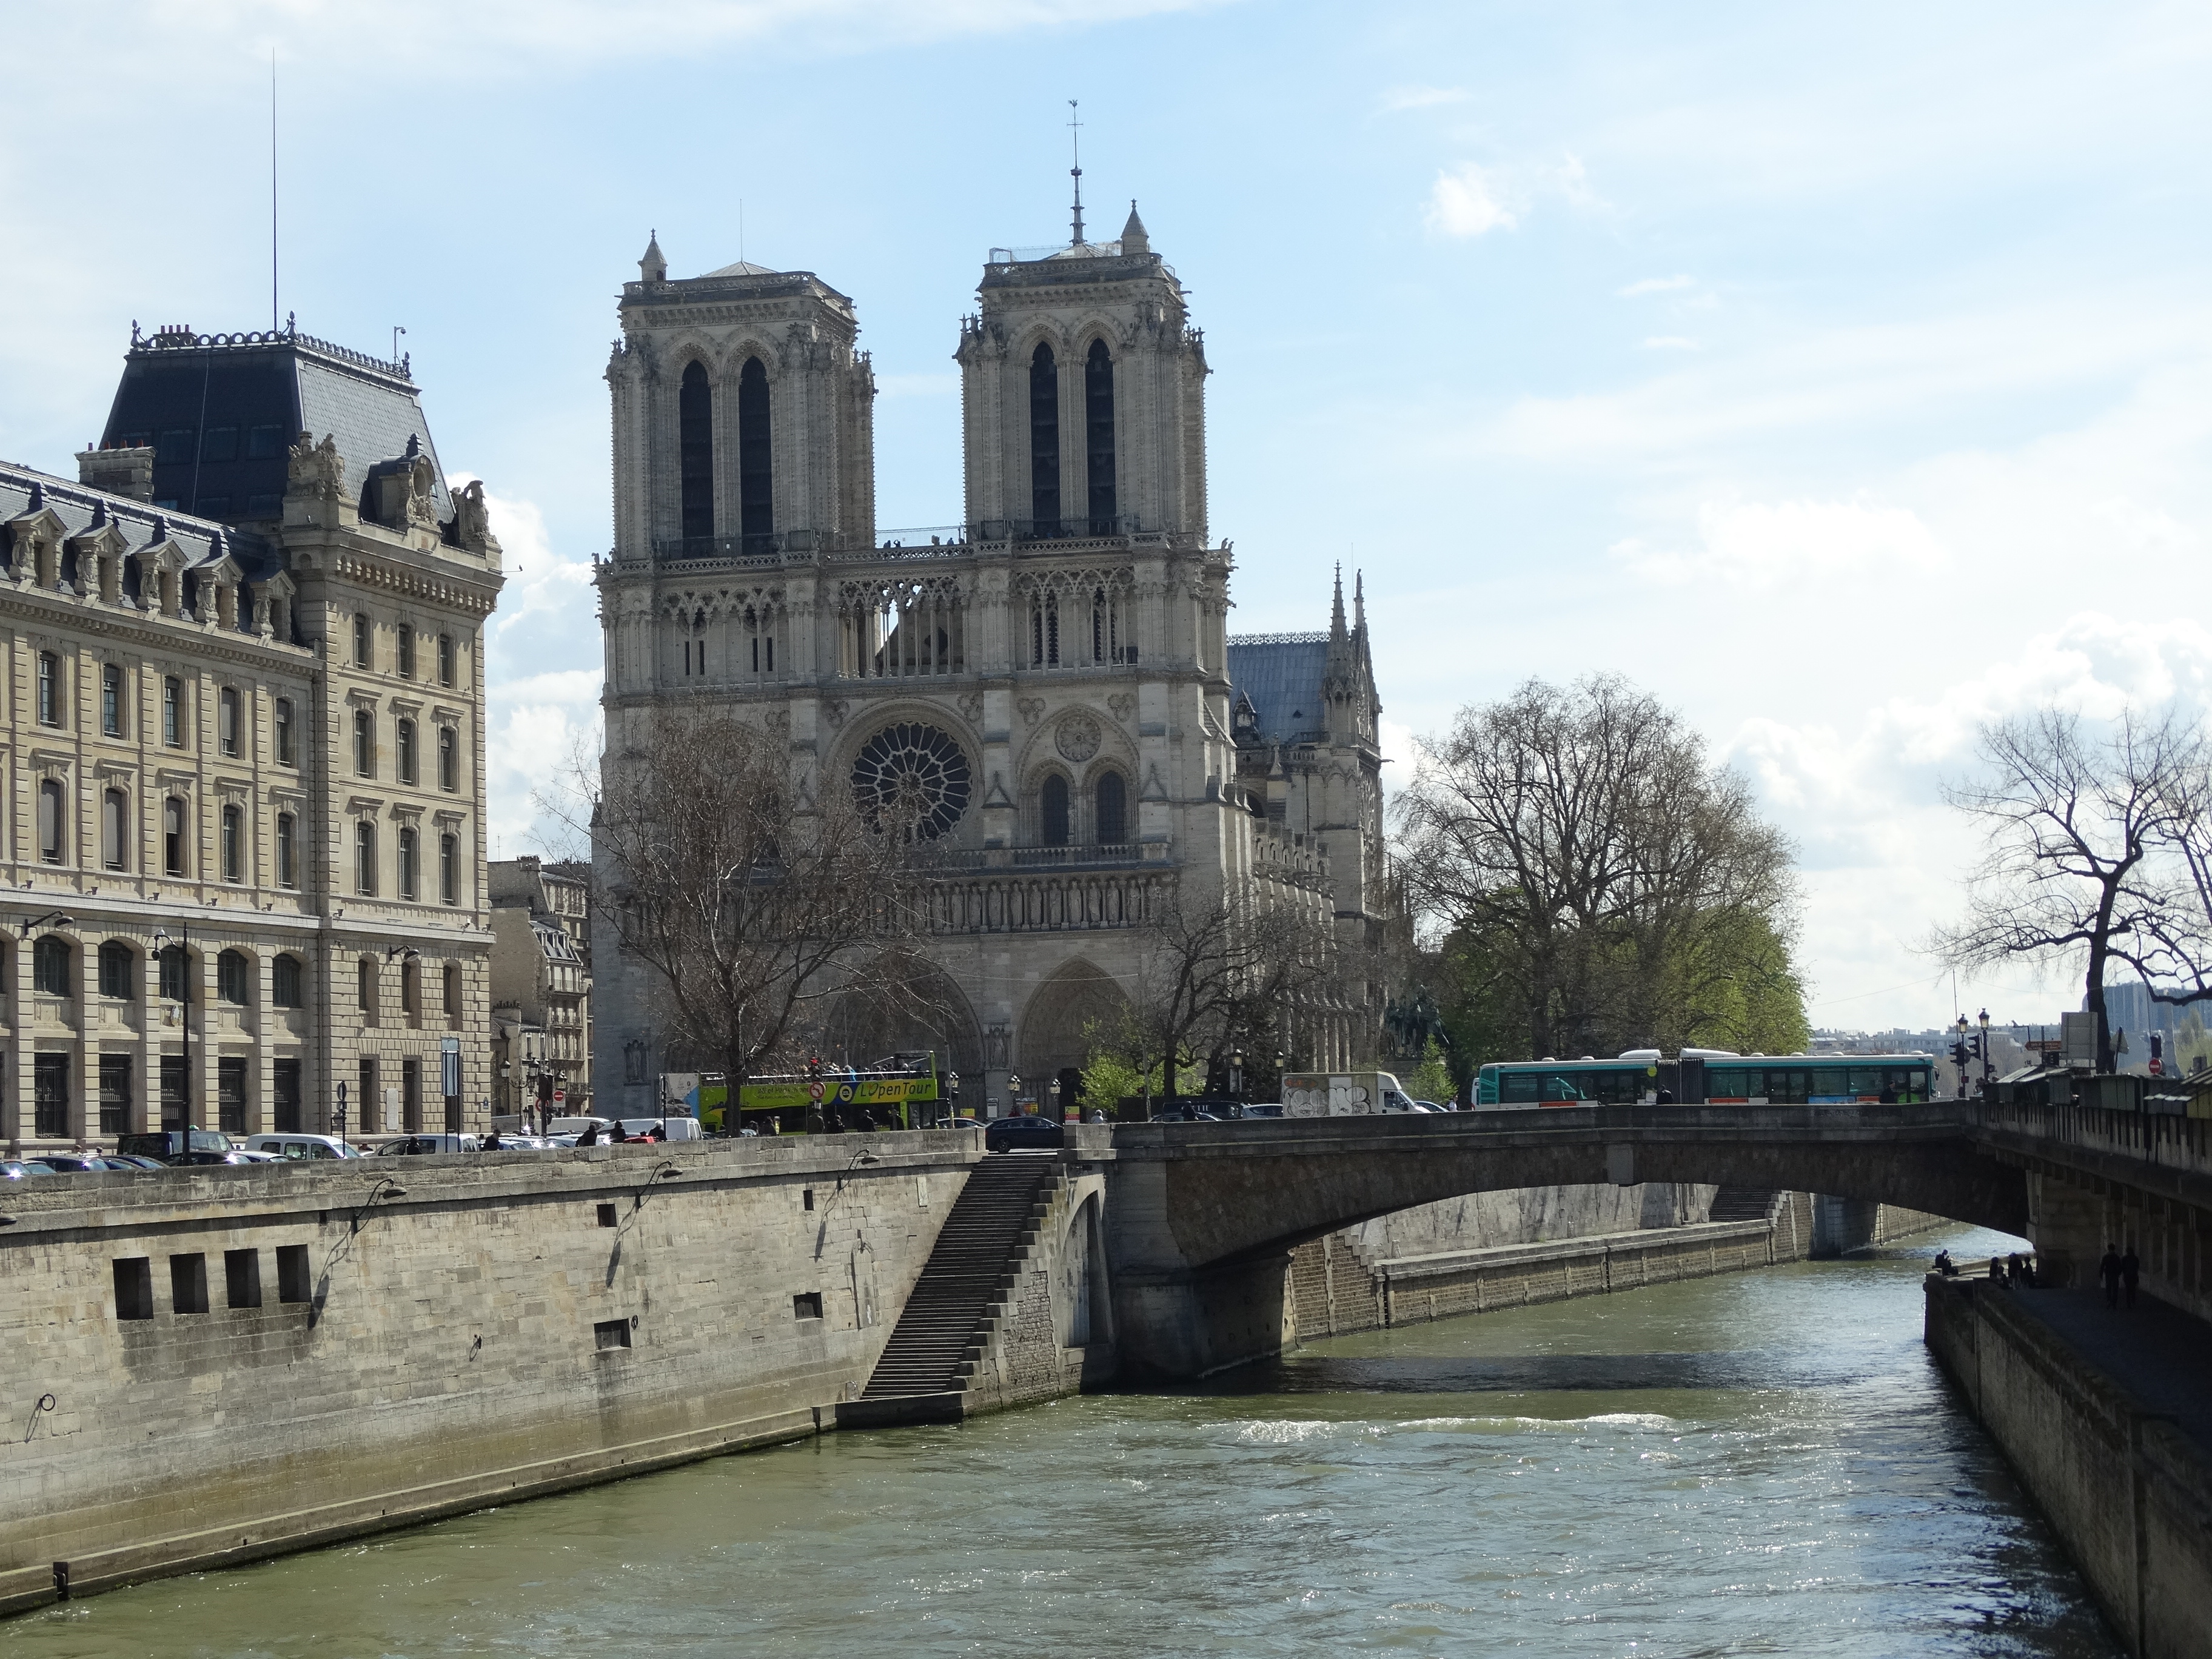
catedral, notredame, paris, waterway, river, bridge, landmark, architecture, building, canal, cathedral, channel, moat, city, watercourse, medieval architecture, tourism, bank, vacation, nonbuilding structure, tower